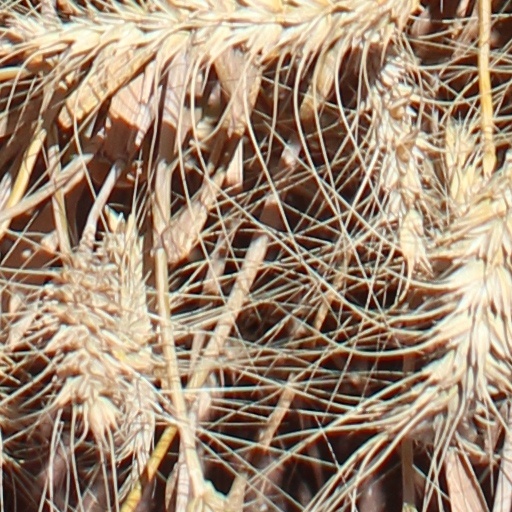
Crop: wheat